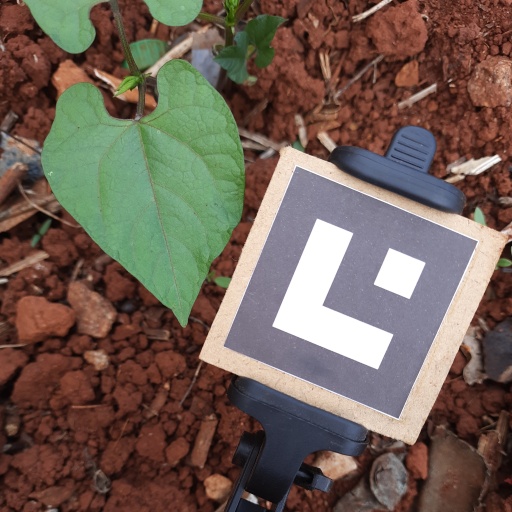
Observations: flat surface, no eating holes, under cloudy sky